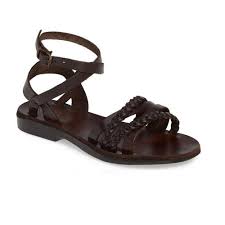
Waste category: shoes